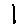
Label: 1